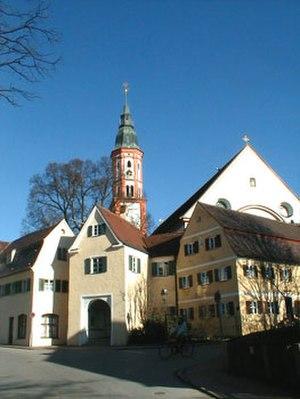
Mering est une commune de Bavière de 12.858 habitants, située dans l'arrondissement d'Aichach-Friedberg.
Ambérieu-en-Bugey est une commune française, située dans le département de l'Ain en région Auvergne-Rhône-Alpes. Elle appartient également à la région naturelle et historique du Bas-Bugey.